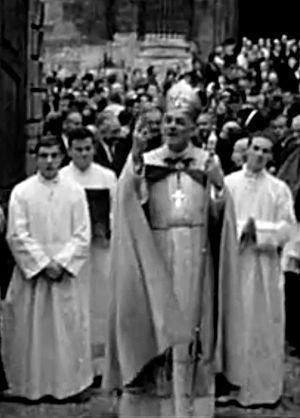
Mgr. Marc-Armand Lallier archevêque de Besançon de 1966-1980
La fondation légendaire du diocèse de Besançon remonte vers la fin du IIᵉ siècle, lorsque Saint Ferjeux et son frère Saint Ferréol auraient évangélisé la ville.
Marc-Armand Lallier est un ecclésiastique français qui fut successivement évêque de Nancy, archevêque de Marseille et archevêque de Besançon.